Grand National Roadster Show

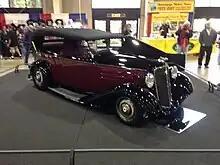
The 2014 AMBR Award Winner: Wes Rydell's 1935 Chevy Phaeton.

Since the show's inception in 1950, the grand prize has been the "America's Most Beautiful Roadster" or AMBR award. It is a 9-foot "megatrophy" with the names of past winners engraved on its base.